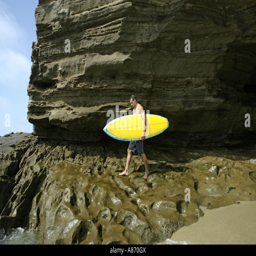
view of a man walking with a surfboard